Yuli Edelstein

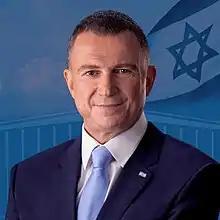
Official portrait, 2019

Yuli-Yoel Edelstein (born 5 August 1958) is an Israeli politician who served as Minister of Health from 2020 to 2021. One of the most prominent refuseniks in the Soviet Union, he was the 16th Speaker of the Knesset from 2013 until his resignation on 25 March 2020. In 2022, Edelstein was re-elected and joined the 25th Knesset, where he has served as Chairman of the Knesset Foreign Affairs and Defense Committee.